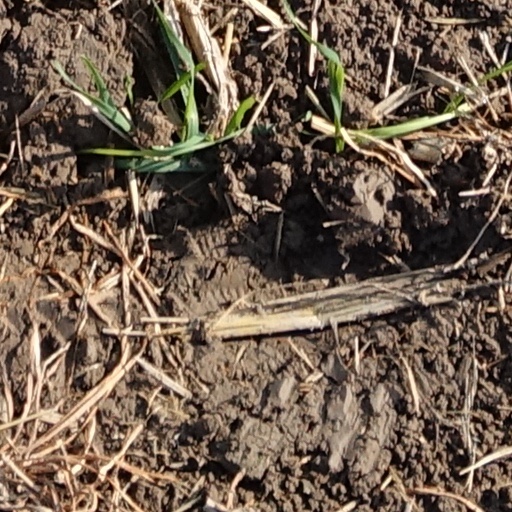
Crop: wheat